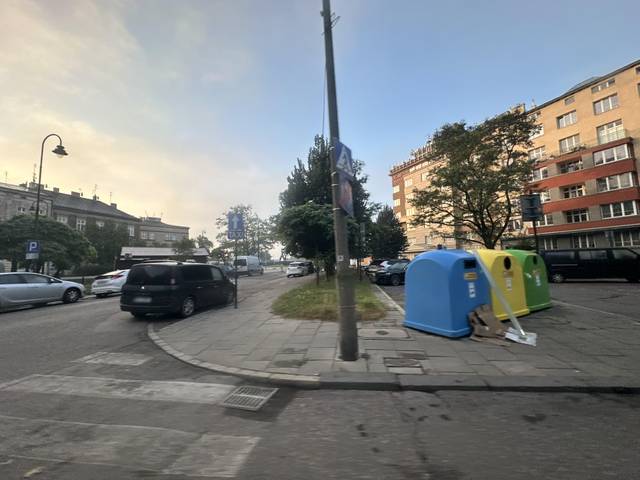
Region: Poland
Coordinates: 50.057, 19.929